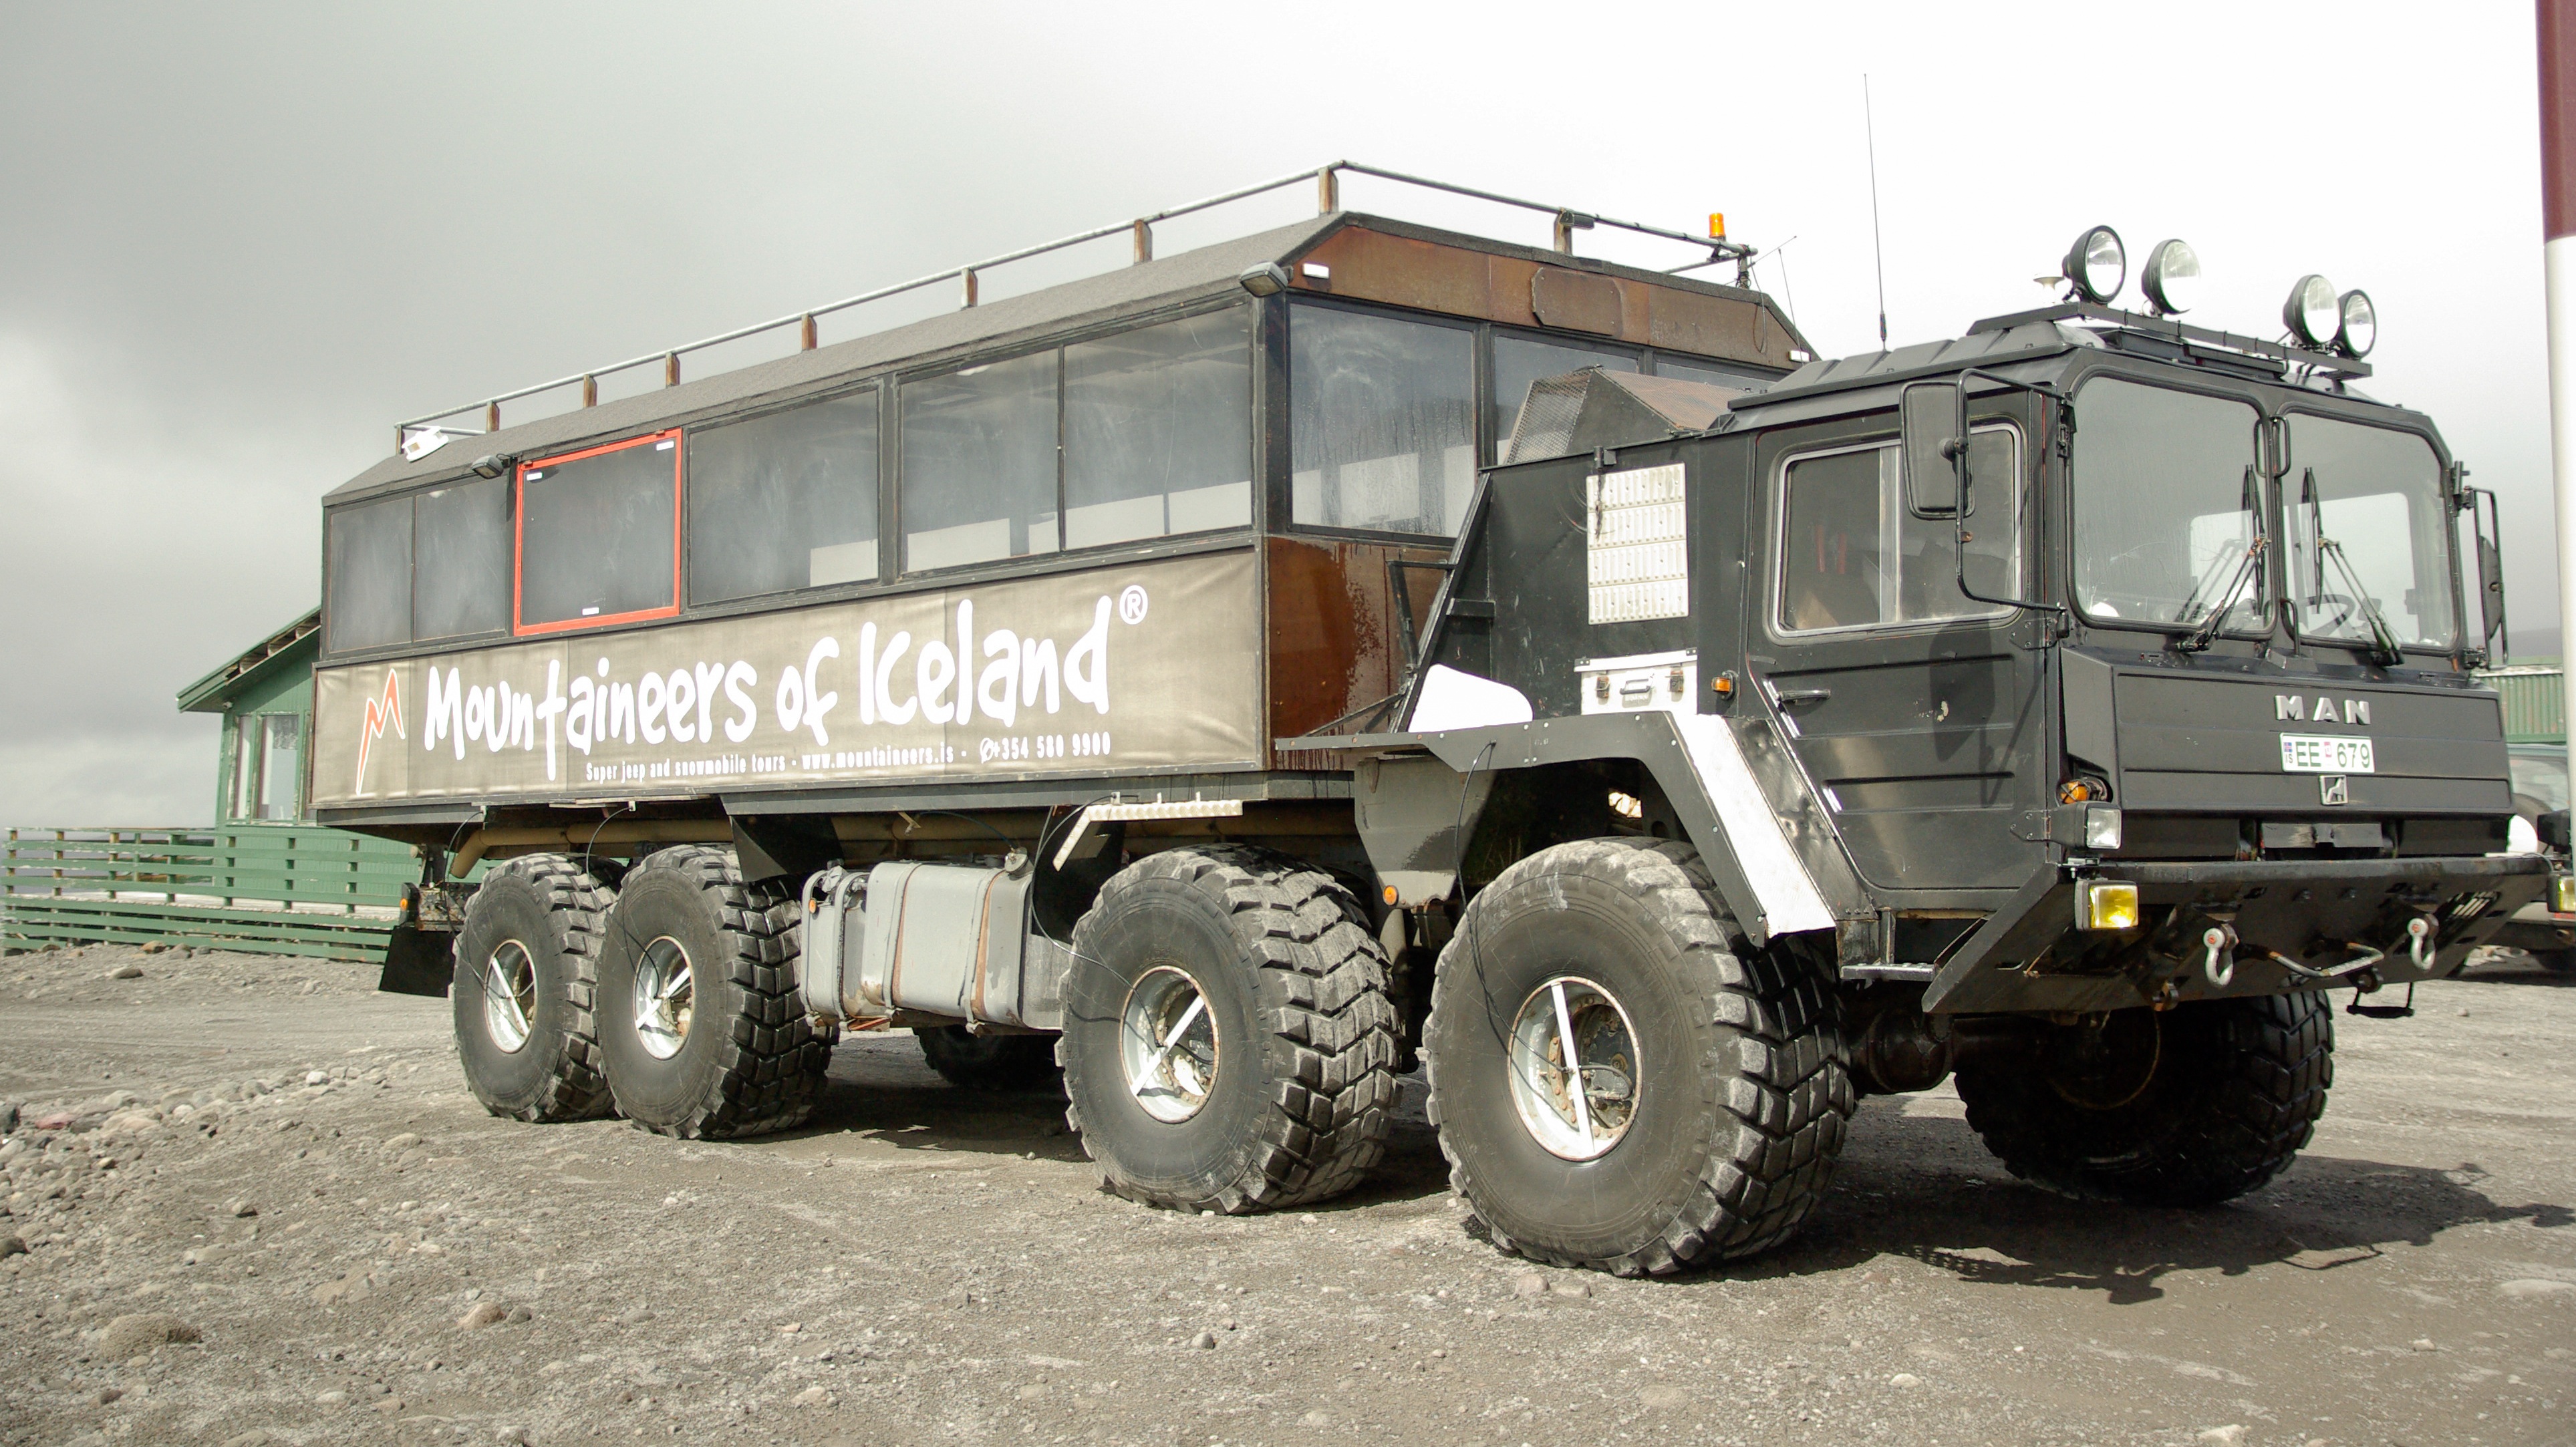
military, transport, truck, vehicle, iceland, glaciers, all terrain vehicle, land vehicle, light commercial vehicle, military vehicle